Caliphate

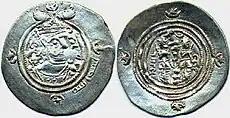

Abu Bakr was near-universally accepted as head of the Muslim community (under the title of caliph) as a result of "Saqifah", though he did face contention as a result of the rushed nature of the event. Several companions, most prominent among them being Ali ibn Abi Talib, initially refused to acknowledge his authority. Ali may have been reasonably expected to assume leadership, being both cousin and son-in-law to Muhammad. The theologian Ibrahim al-Nakha'i stated that Ali also had support among the Ansar for his succession, explained by the genealogical links he shared with them. Whether his candidacy for the succession was raised during Saqifah is unknown, though it is not unlikely. Abu Bakr later sent Umar to confront Ali to gain his allegiance, resulting in an altercation which may have involved violence. However, after six months, the group made peace with Abu Bakr and Ali offered him his fealty.